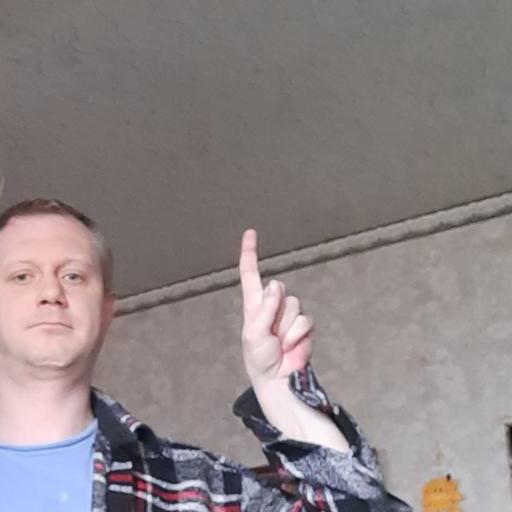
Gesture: one